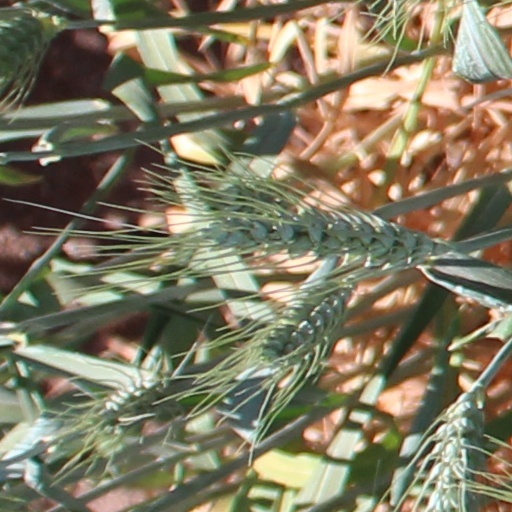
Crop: wheat